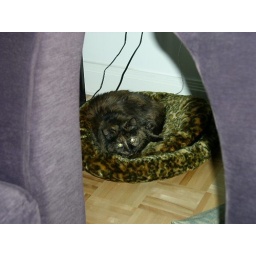
Zazie sleeping in her leopard print bed